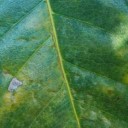
Label: Cerscospora